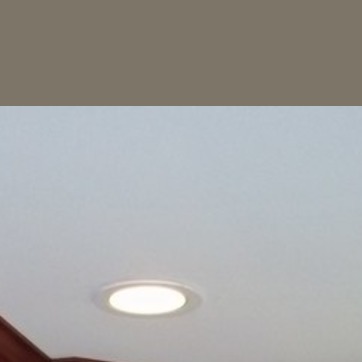
Material: painted